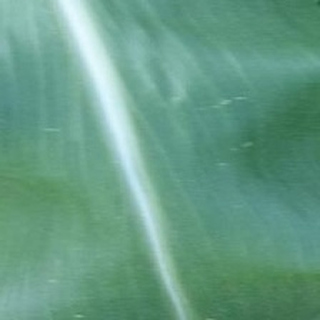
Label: healthy_corn